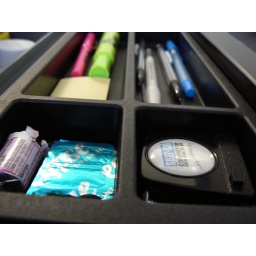
Random items in my desk drawer